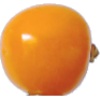
Label: Physalis 1